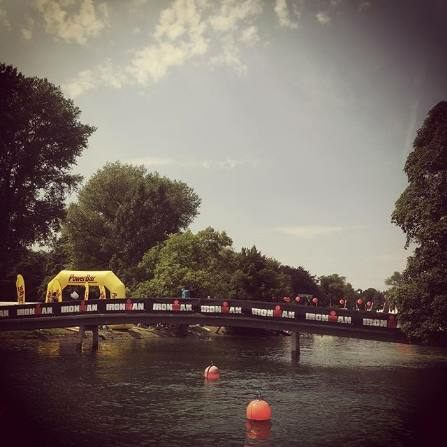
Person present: No